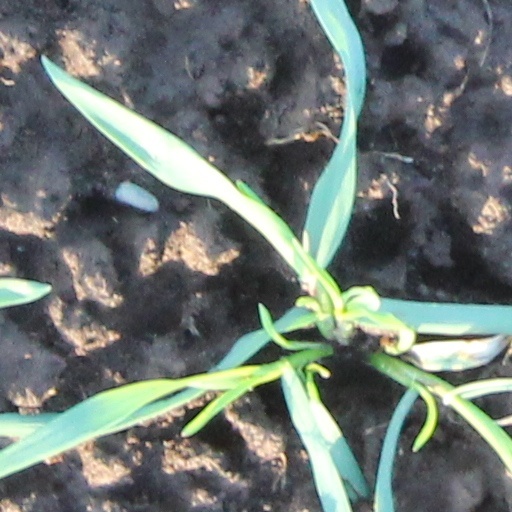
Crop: wheat